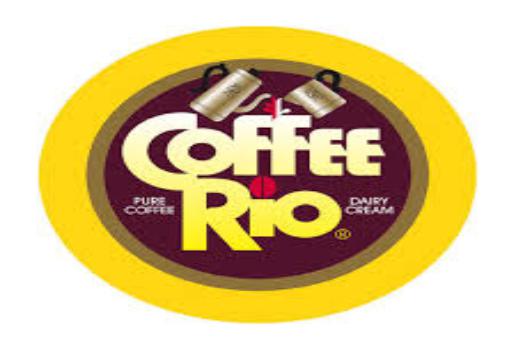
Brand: Cafe Rio
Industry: Food